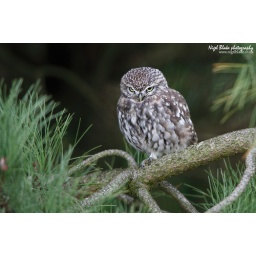
Little Owl, Athene noctua. Perched in a pine tree near Lakenheath Suffolk._26K6574